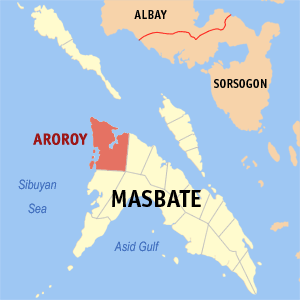
Le phare de Bugui Point est un phare historique situé sur Bugui Point dans la ville d'Aroroy, sur la pointe nord de l'île de Masbate, l'une des îles de l'archipel de la province de Masbate, aux Philippines.
Aroroy est une localité de la province de Masbate, aux Philippines. En 2015, elle compte 86 168 habitants.